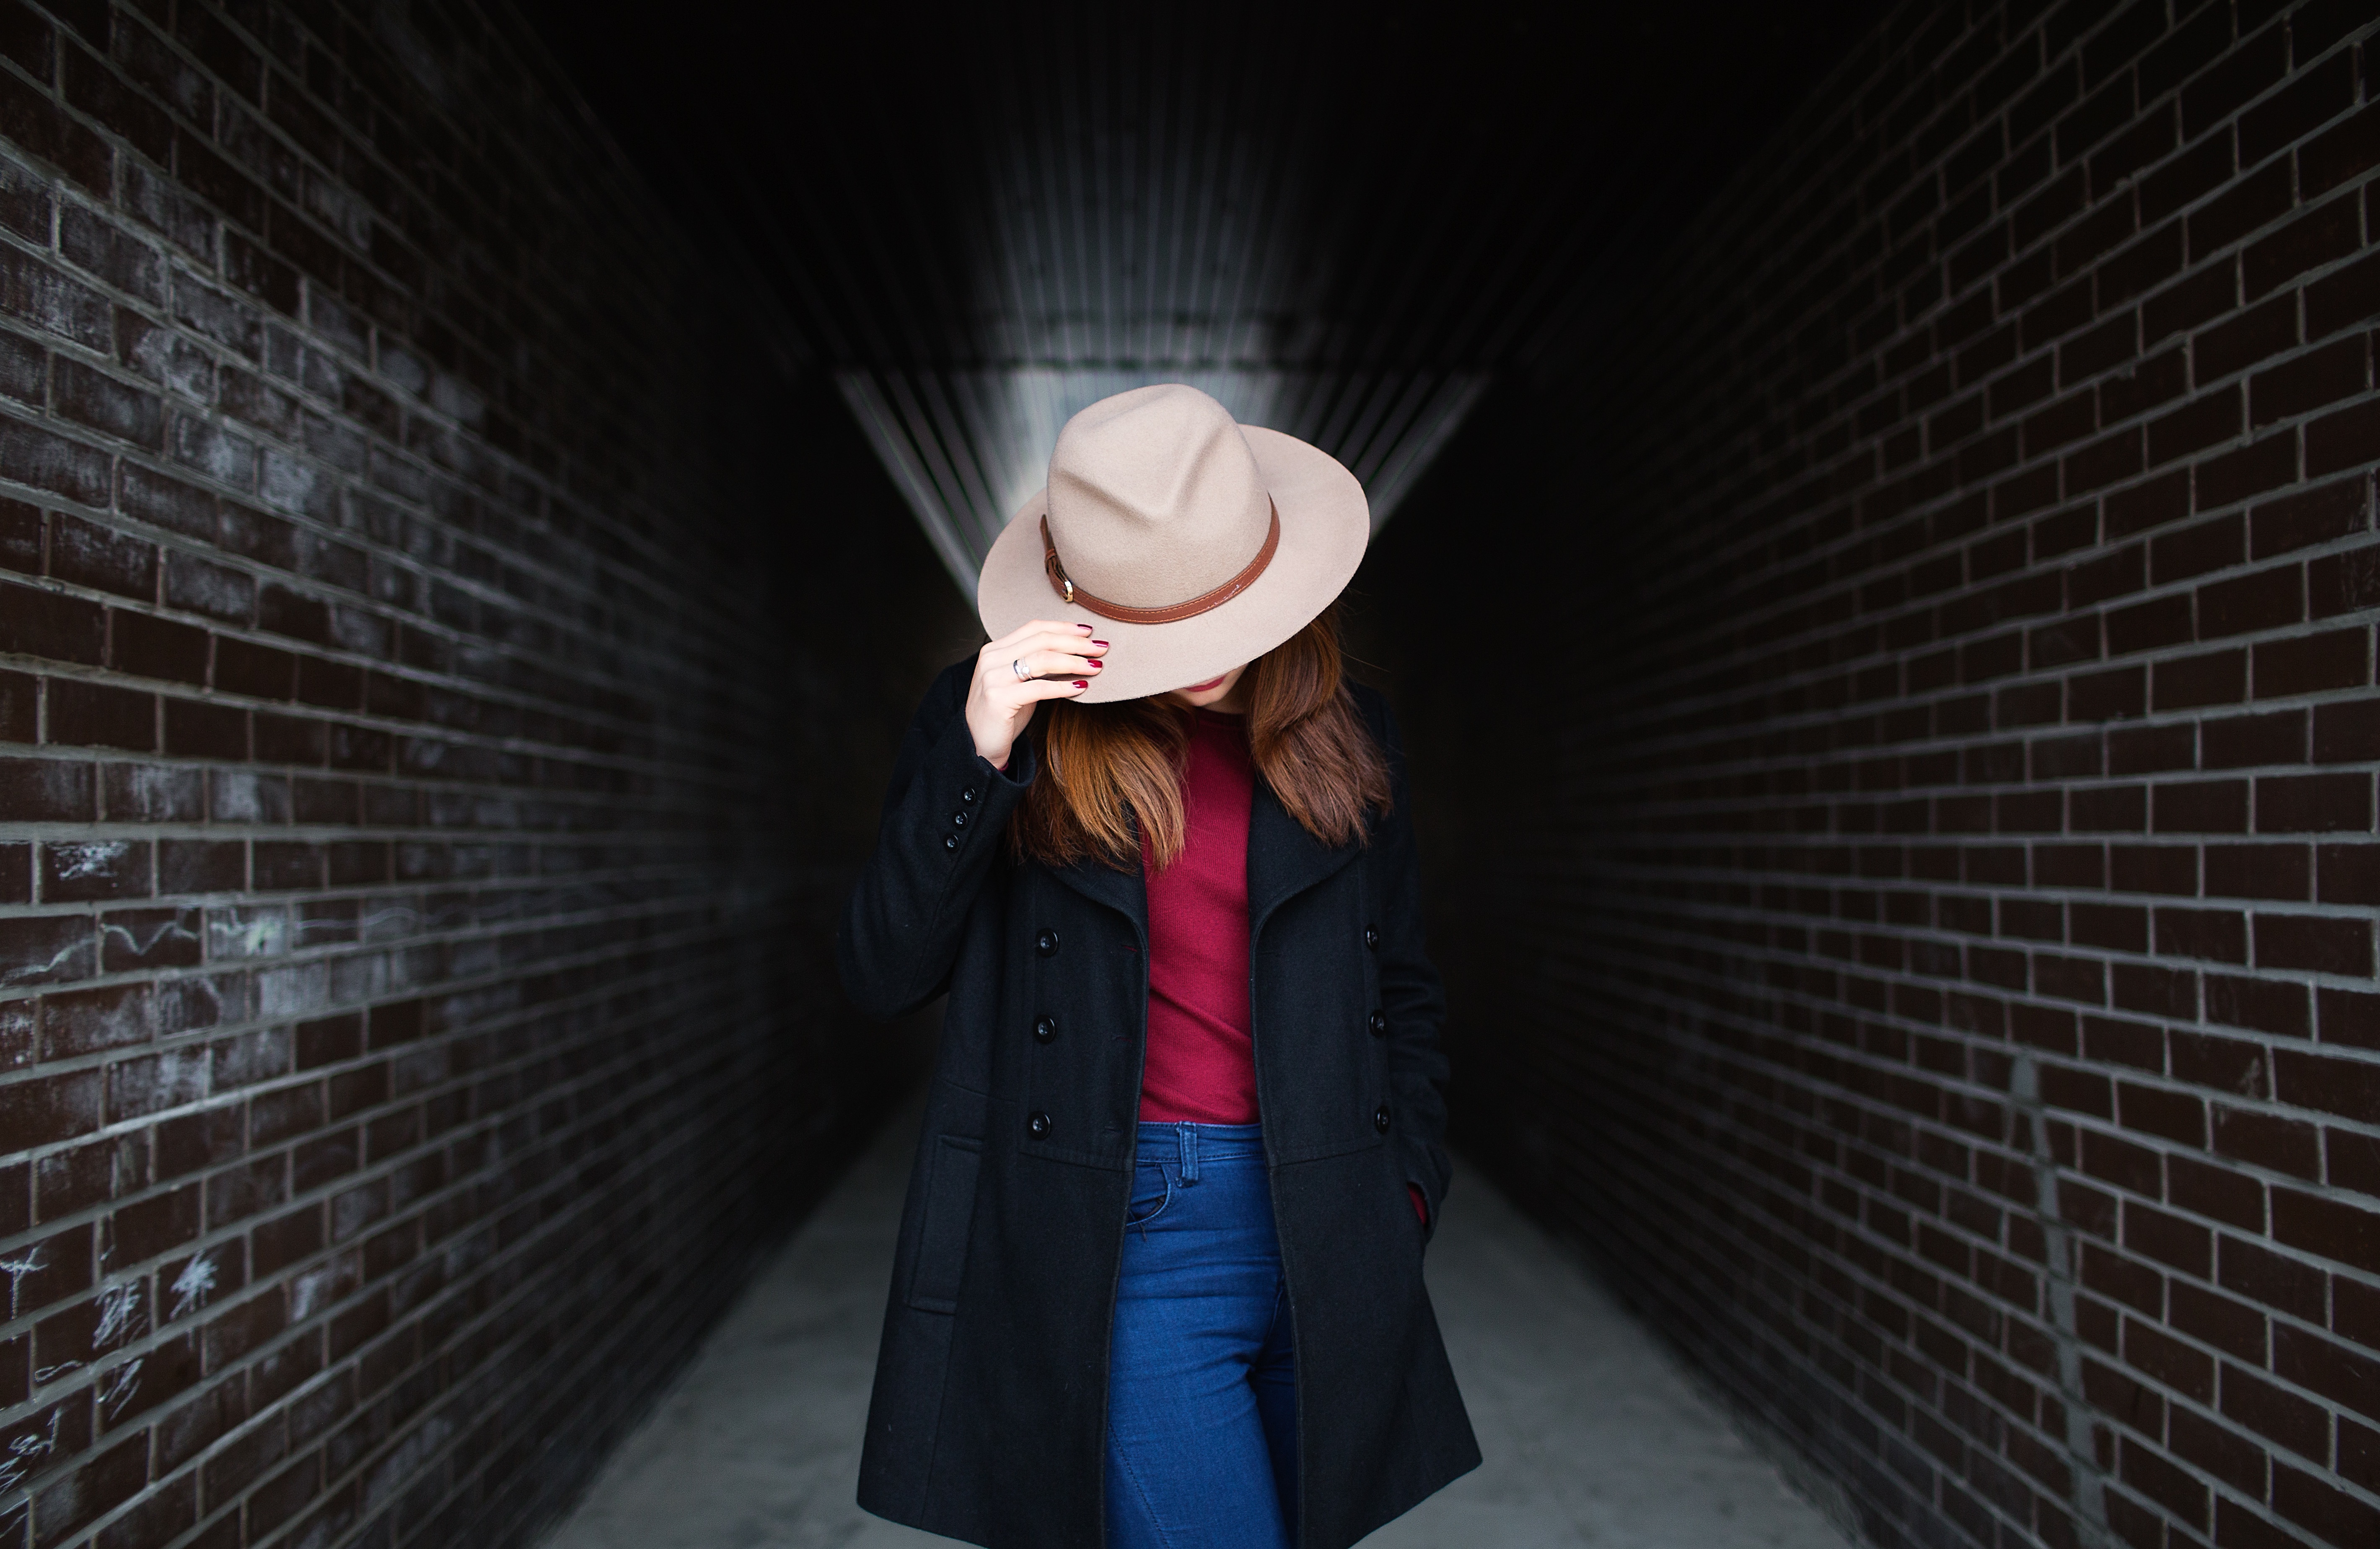
light, photography, color, darkness, blue, photograph, snapshot, image, screenshot